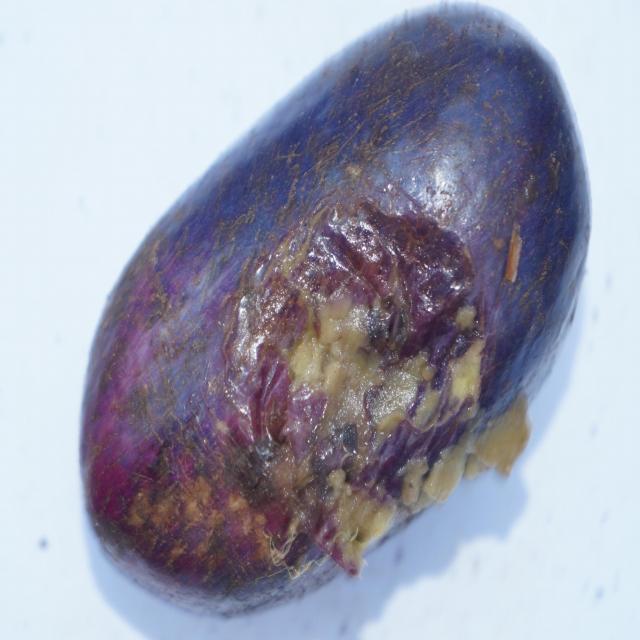
Plum grade: rotten